Kenneth Wilson (theologian)

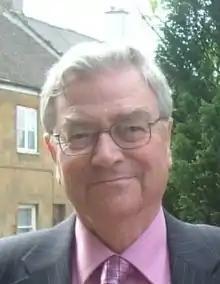
Kenneth Wilson (theologian)

Wilson was born in Bangor in North Wales. He attended St John’s Methodist Church, where he was greatly influenced by the minister, Revd W.T. Tilsley, and in the congregation, by Revd Dr Christopher North, until 1953 Professor of Hebrew at the University of North Wales.